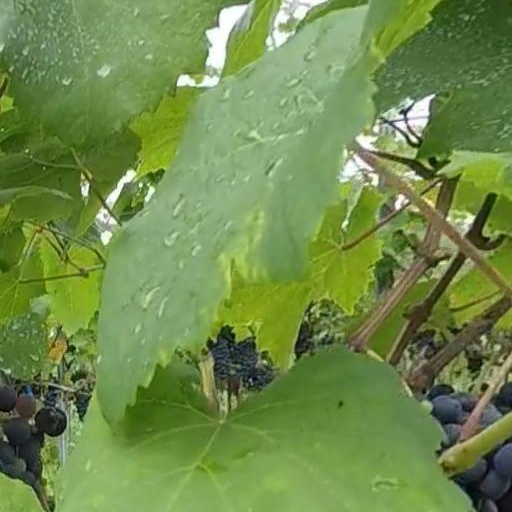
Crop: grape